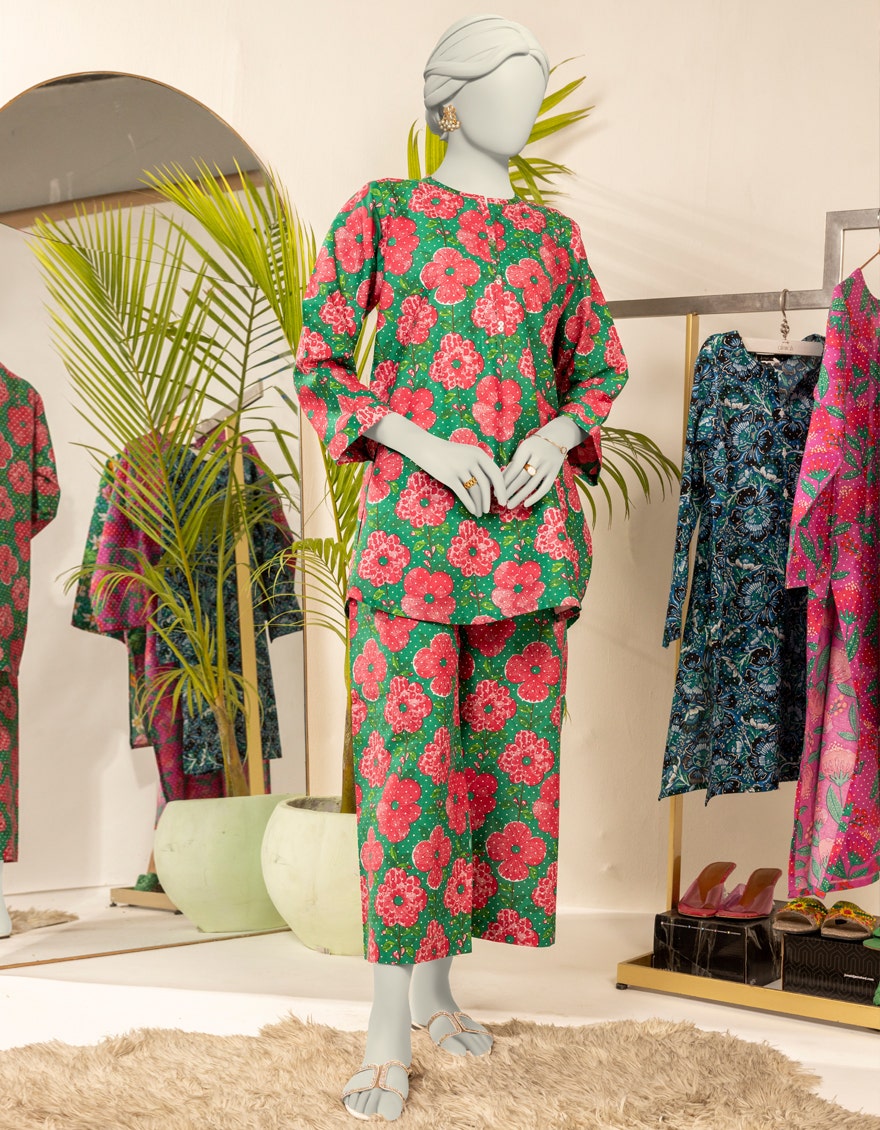
green multi floral print cotton pajamas